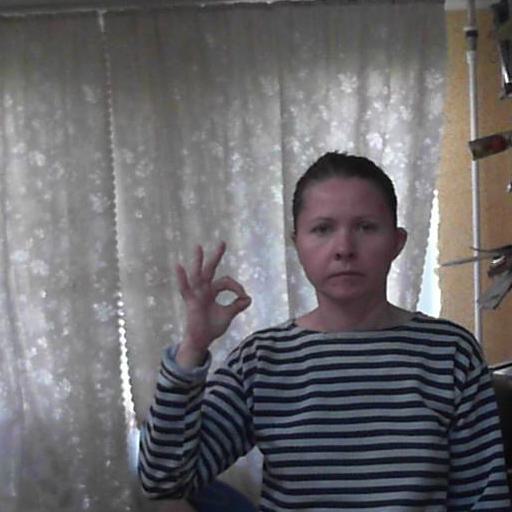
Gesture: ok